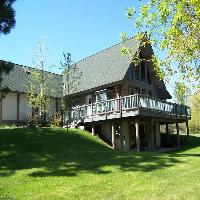
Weather: sun or clear